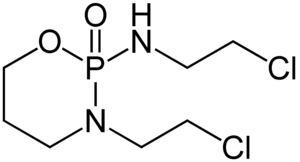
Les oxazines sont les différents isomères de formule brute C₄H₅NO formant un hétérocycle à 6 atomes inclus les atomes d'azote et d'oxygène.
L'ifosfamide est un anticancéreux alkylant.